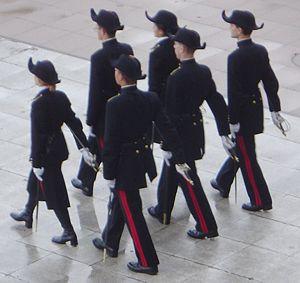
Le bicorne désigne, de manière générale, tout chapeau à deux cornes. Il avait été conçu originellement pour être un couvre-chef équestre.